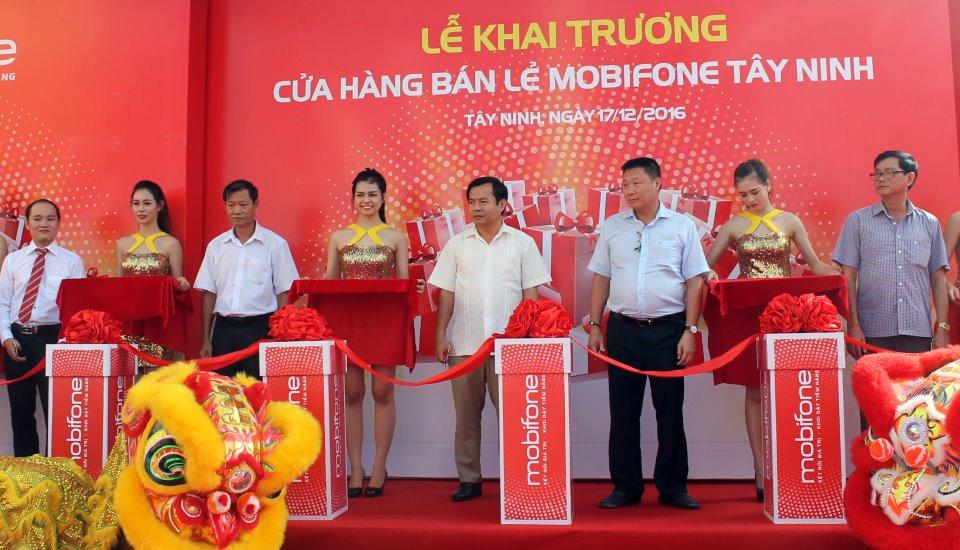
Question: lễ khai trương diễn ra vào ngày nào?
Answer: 17/12/2016